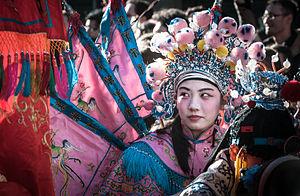
La rue du Temple est une des plus vieilles rues de Paris, située entre les 3ᵉ et 4ᵉ arrondissements, dans le quartier du Marais.